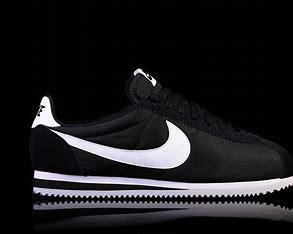
Brand: Nike
Model: Classic Cortez Nylon